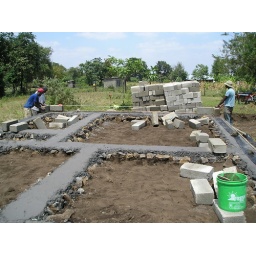
The (future) inside walls of the house are supported by the cement on the floor.